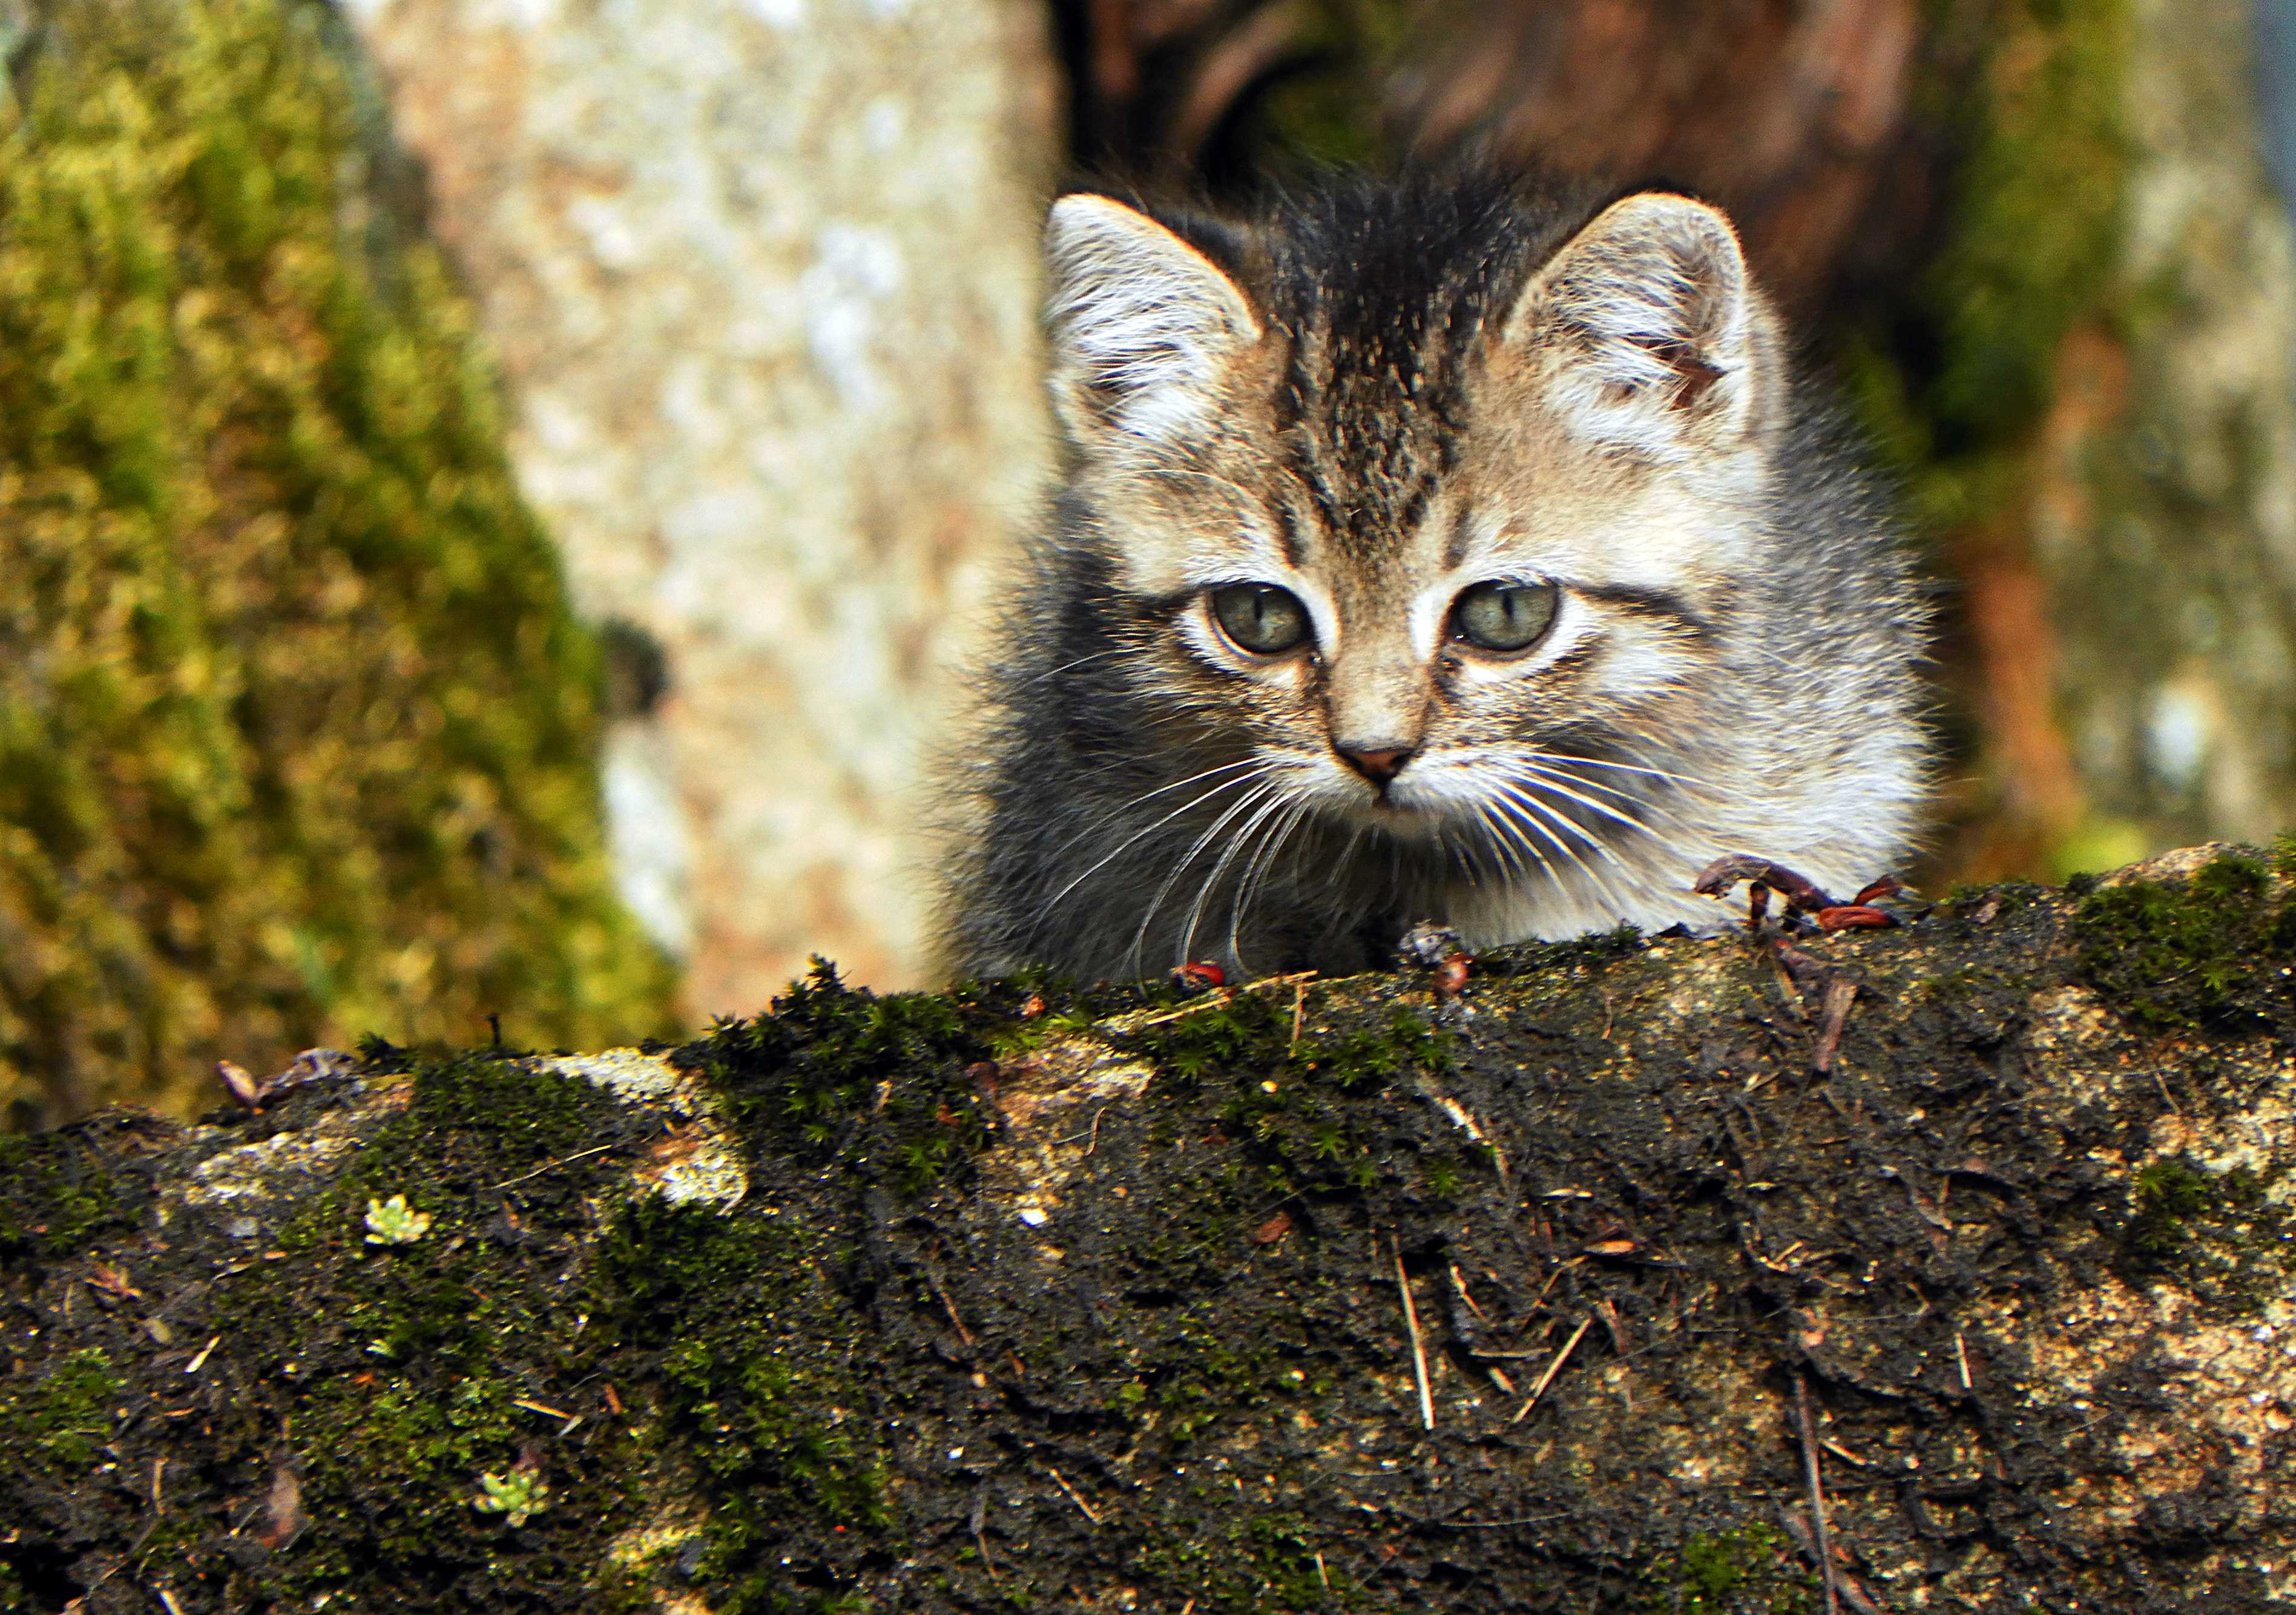
grass, wildlife, kitten, cat, mammal, fauna, whiskers, animals, vertebrate, ggl1, animales, tabby cat, wild cat, small to medium sized cats, cat like mammal, rusty spotted cat